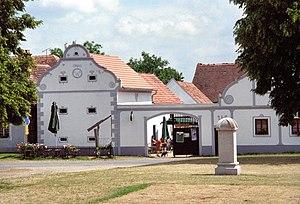
Holašovice est un hameau de la commune de Jankov, dans le district de České Budějovice, région de Bohême-du-Sud, en République tchèque. On y trouve un ensemble unique de fermes et de bâtiments dans le style appelé « baroque rural », construit dans les années 1770 et inscrit sur la liste du patrimoine mondial de l'UNESCO en 1998.